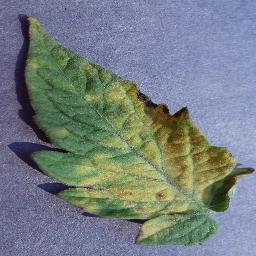
Label: Tomato___Leaf_Mold